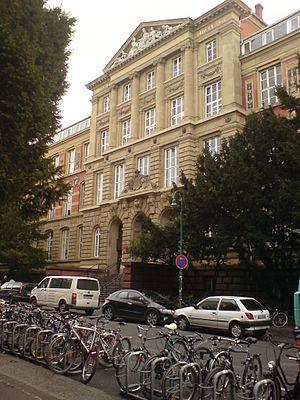
L’université de technologie de Darmstadt est une université allemande, située à Darmstadt, dans le Land de Hesse. Elle a été fondée en 1877. En 2011 avec 25 100 étudiants elle est la plus grande université au pays de Hesse et une des plus grandes universités de technologie en Allemagne.